Jean-Julien Rojer

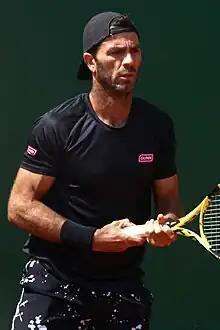
Rojer at the 2023 Monte-Carlo Masters

Jean-Julien Rojer ( "John Julian" , ; born 25 August 1981) is a Dutch professional tennis player from Curaçao, who specializes in doubles. He reached his career-high doubles ranking of world No. 3 in November 2015.